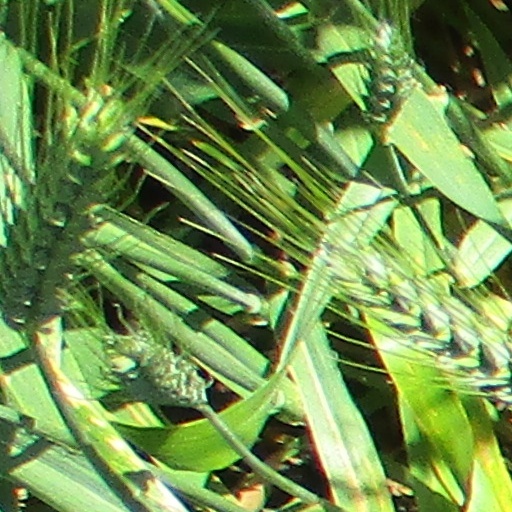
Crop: wheat